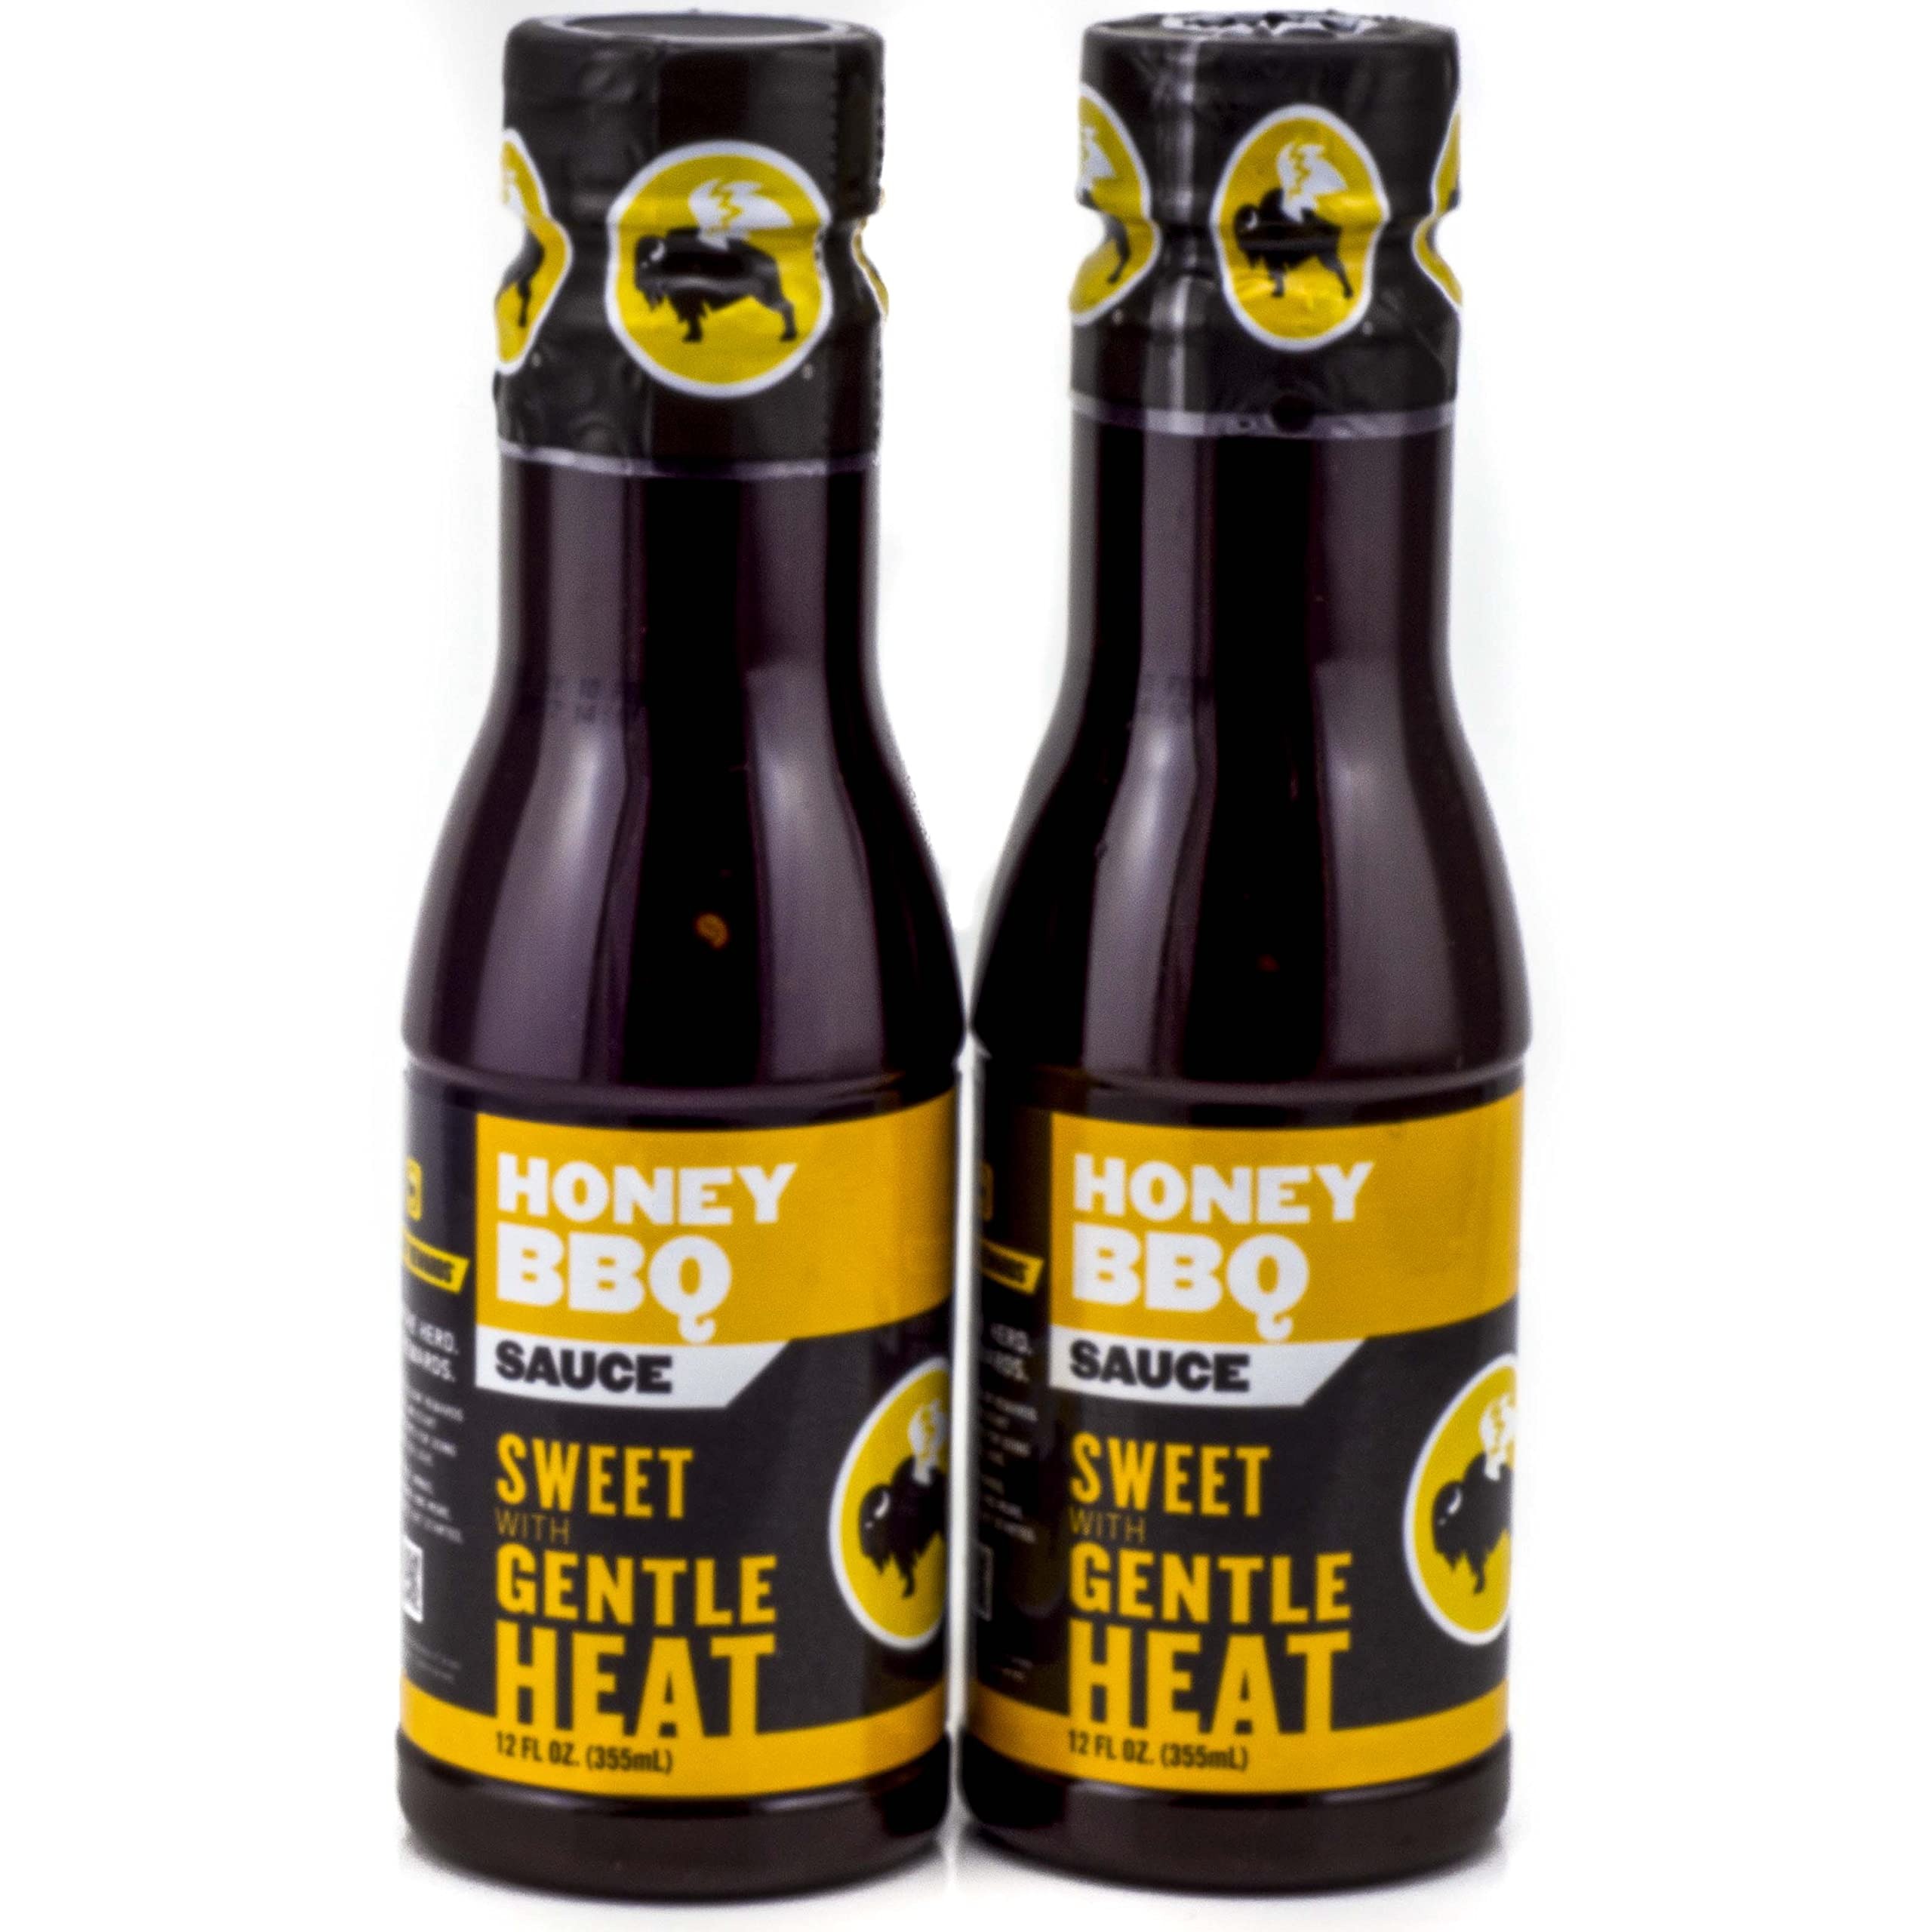
Item Name: Buffalo Wild Wings Honey BBQ Sauce, 12 Fluid Ounce (Pack of 2)
Value: 24.0
Unit: Fl Oz

Price: 3.86